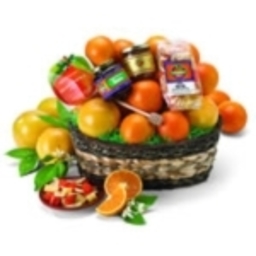
Label: Orange